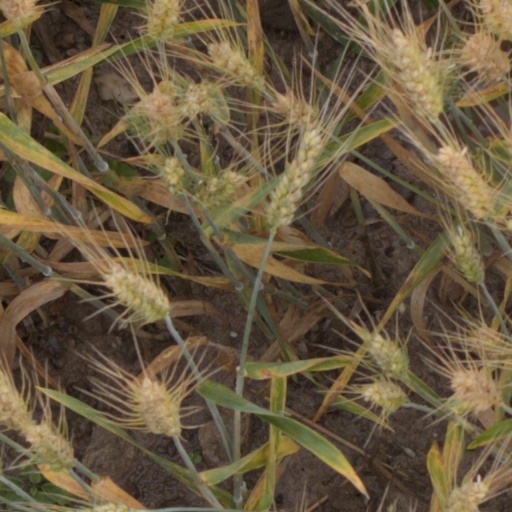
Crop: wheat